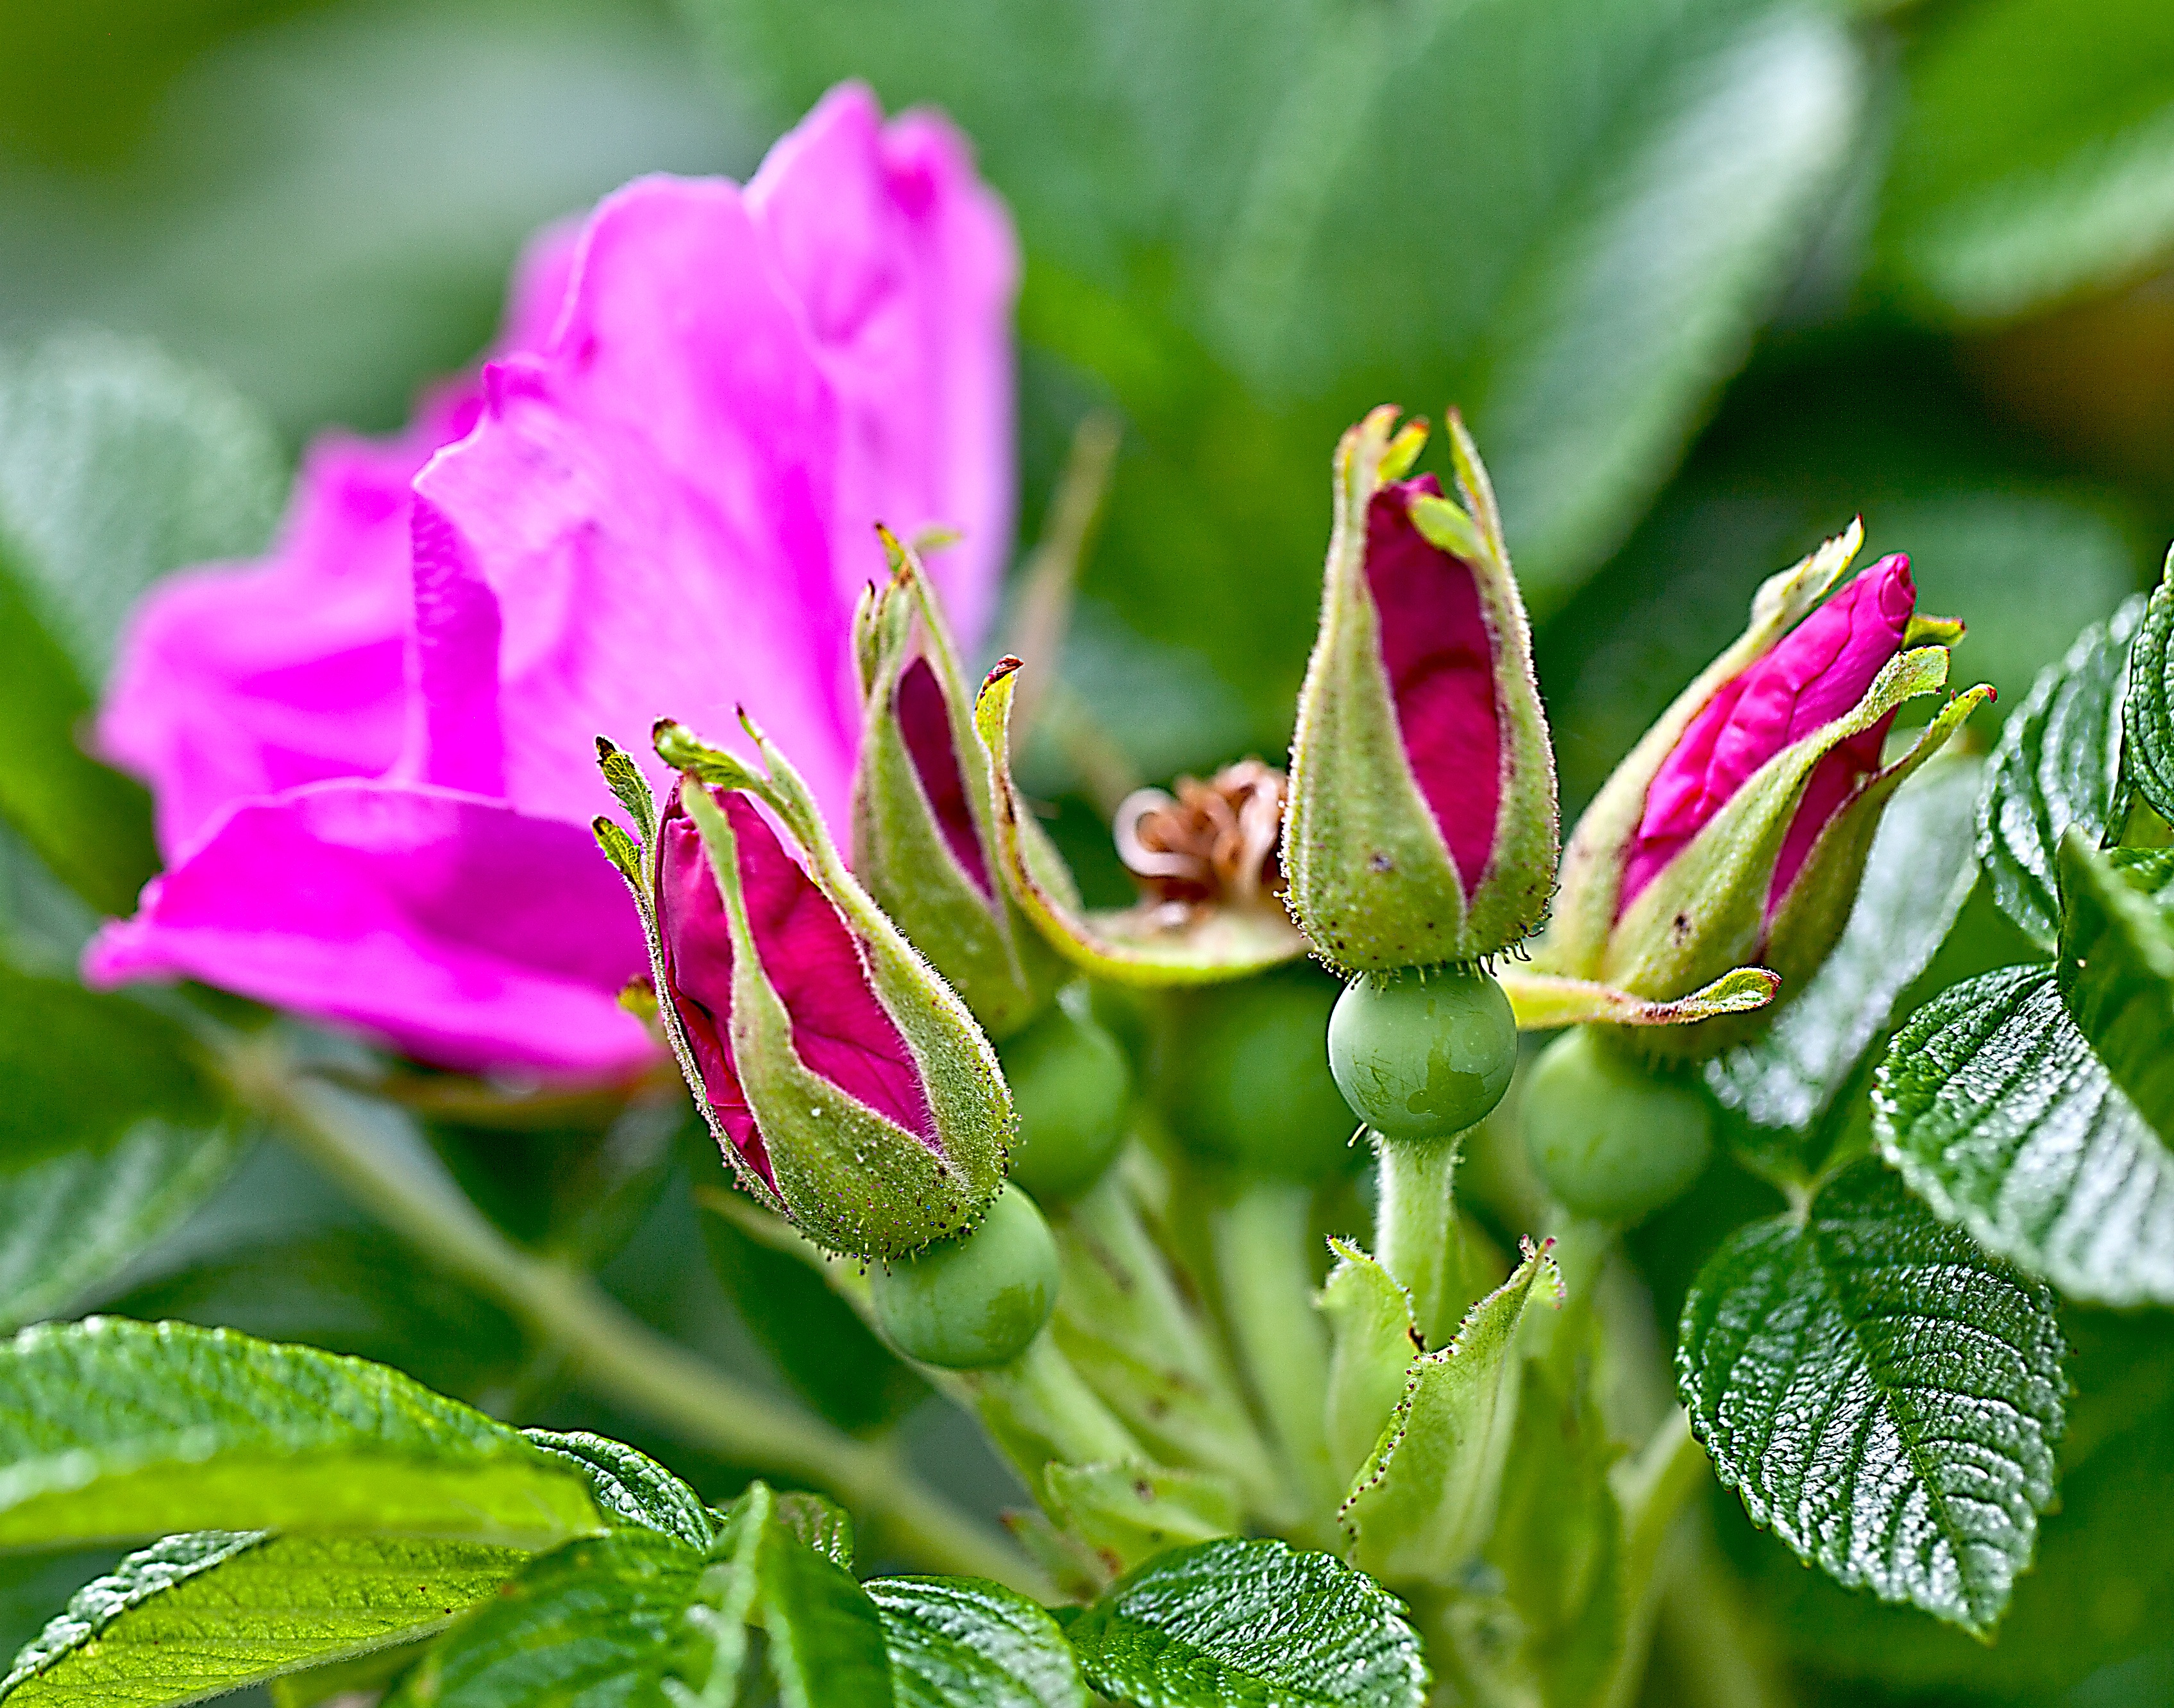
nature, blossom, plant, meadow, leaf, flower, petal, summer, bush, rose, pollen, macro, botany, pink, flora, rose bush, wildflower, shrub, bud, rose petals, flowering, stamens, wild rose, macro photography, flowering plant, rain drops, rose buds, after the rain, rose list, woody plant, land plant